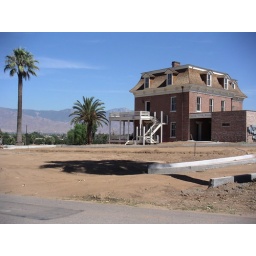
The house was built in the 1850s ... the wing at the right has been added for toiles; the wooden balcony has been rebuilt.